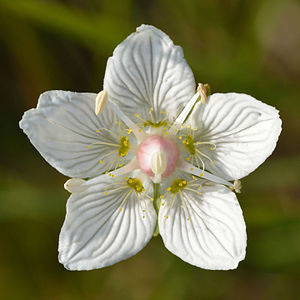
Leverurt (art)
Parnassia palustris
Leverurt er en planteart inden for Leverurt-slægten.